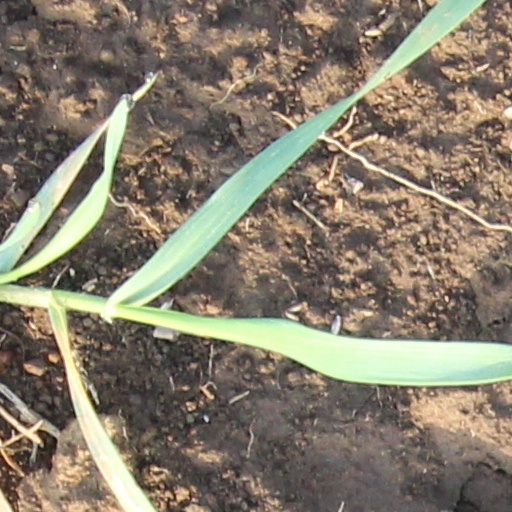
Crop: wheat